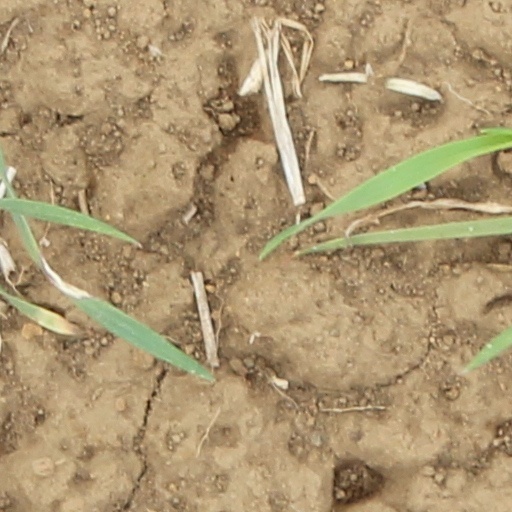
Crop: wheat